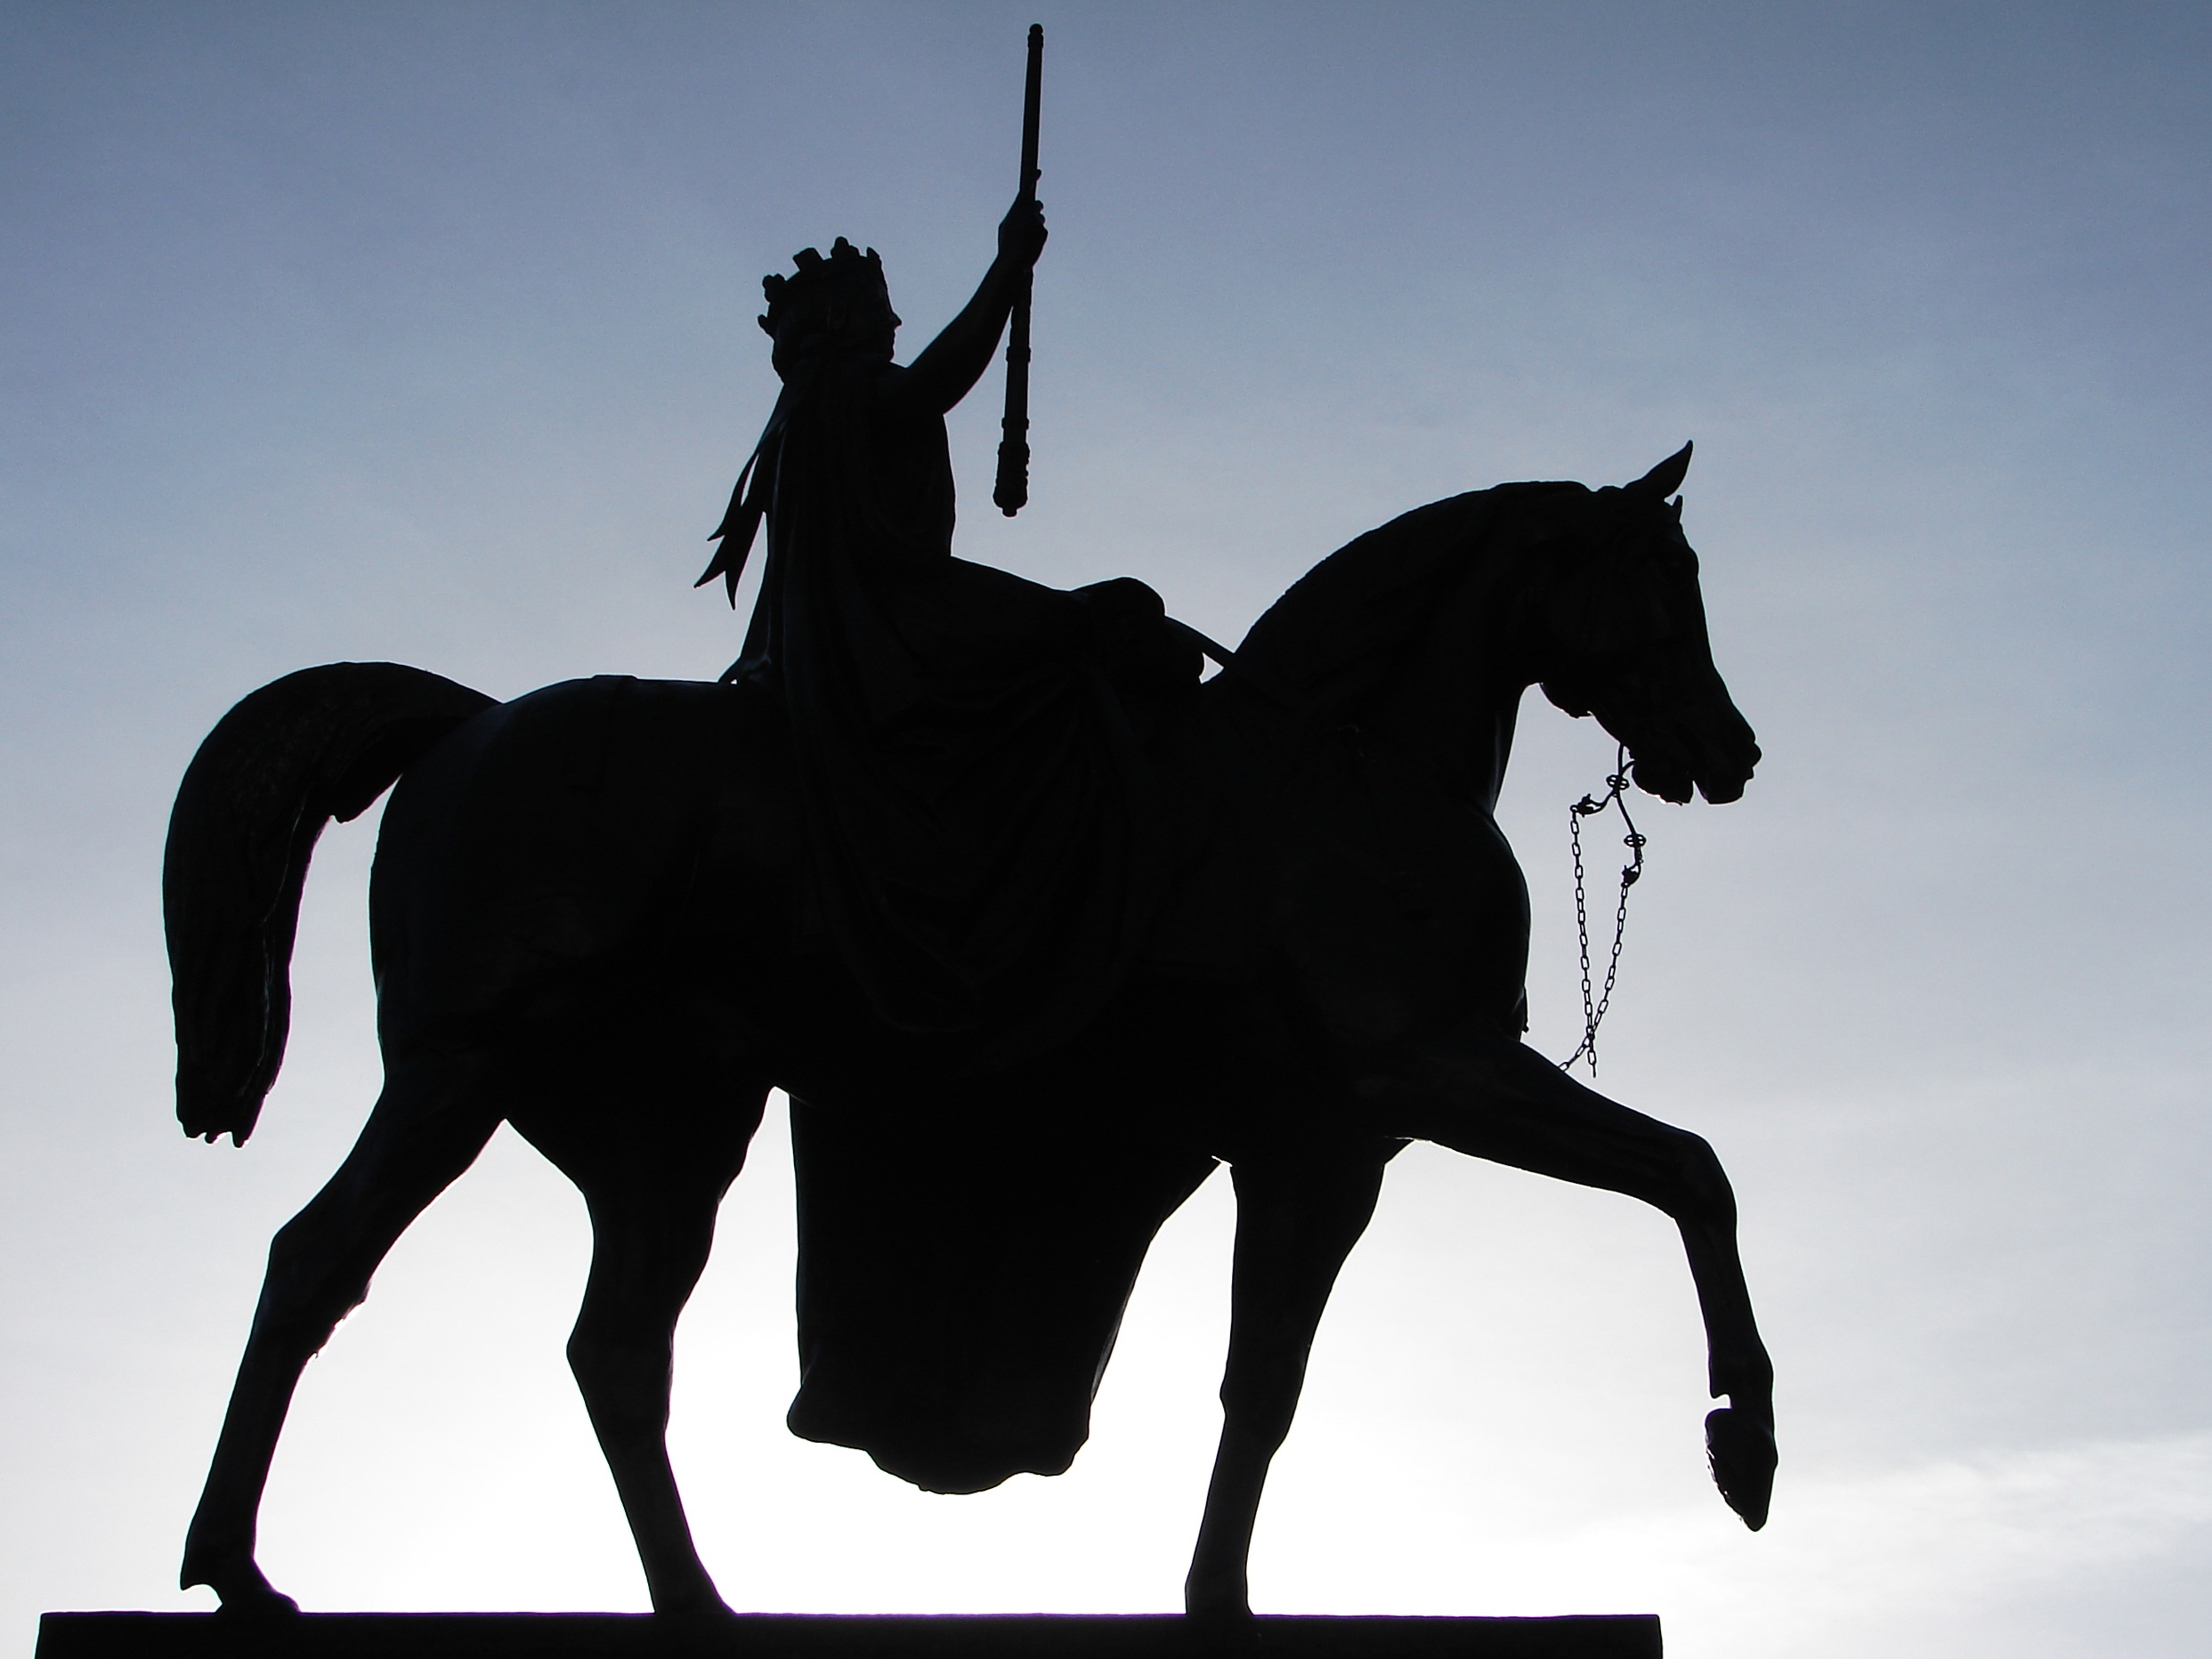
silhouette, monument, statue, horse, stallion, sculpture, art, illustration, horse like mammal, mustang horse